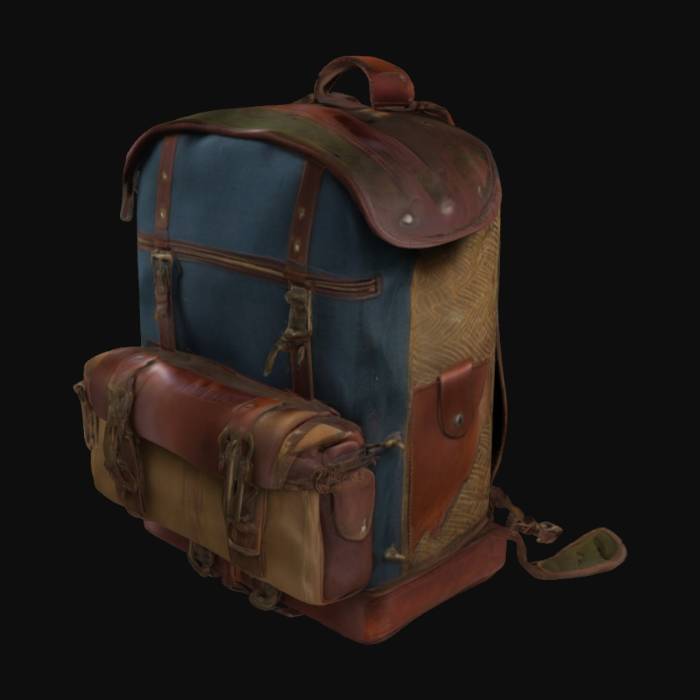
미적 점수 (1~10점): 7